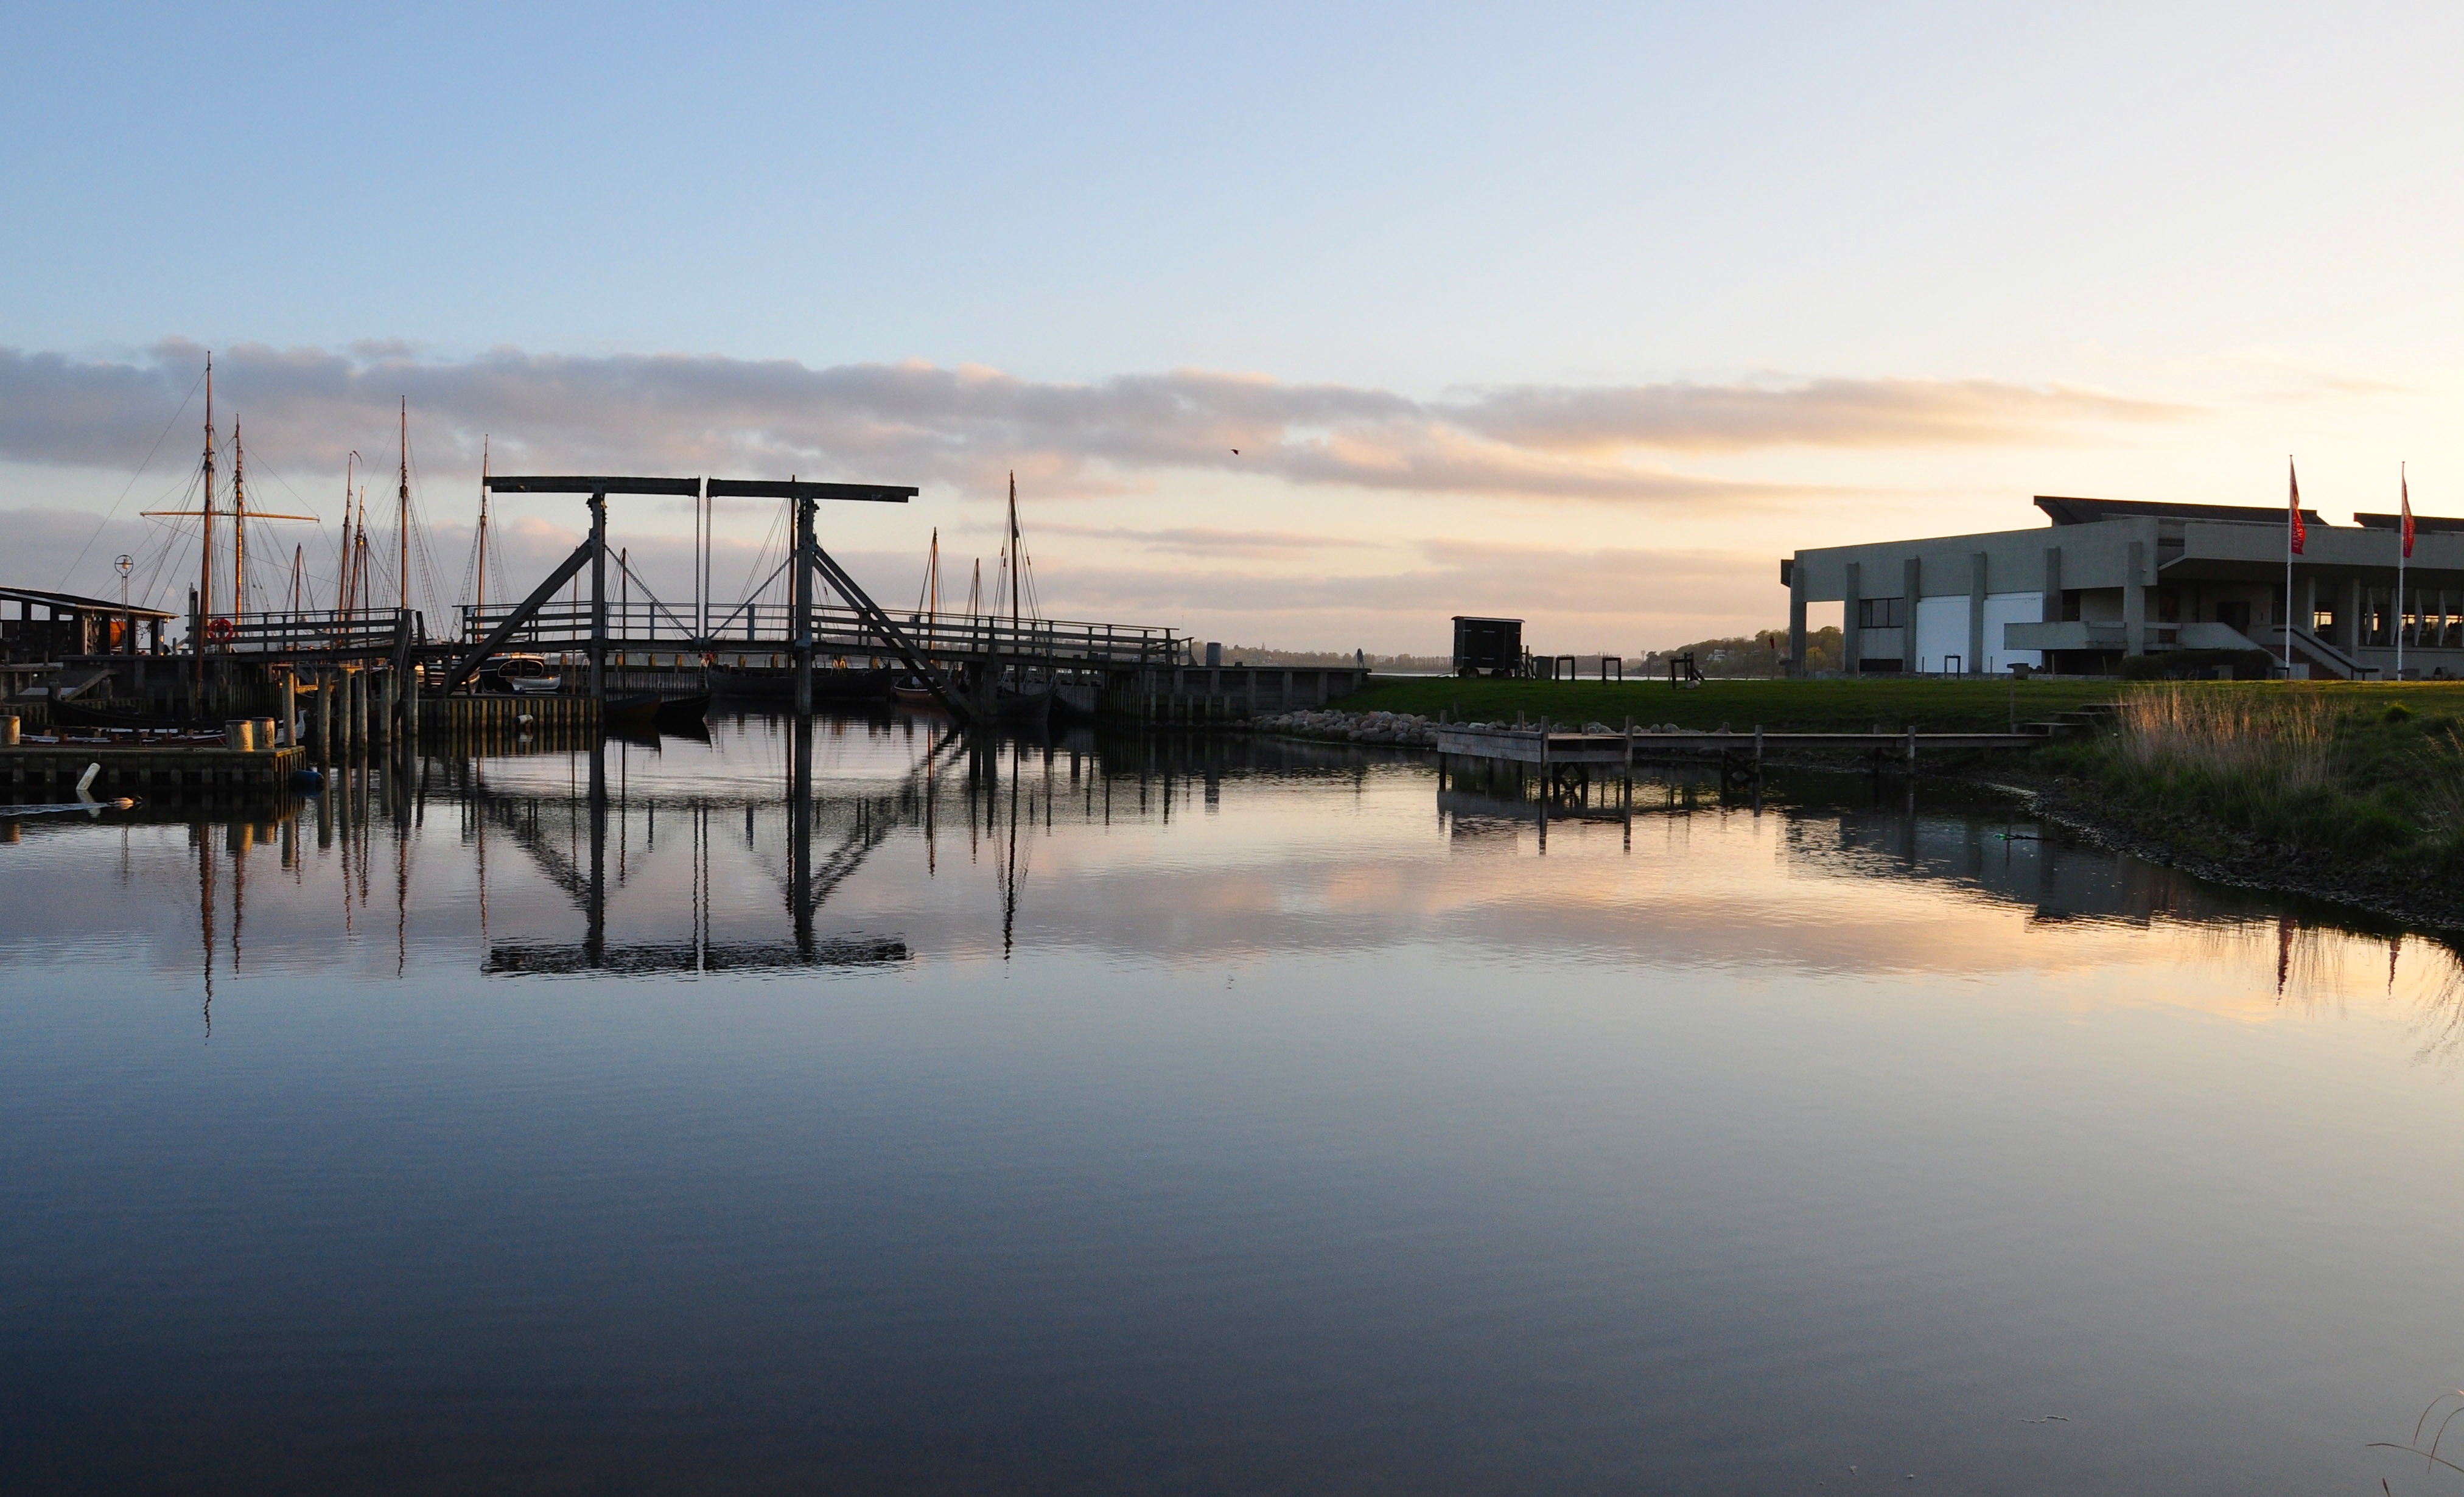
sea, water, nature, silhouette, dock, architecture, sky, sunrise, sunset, bridge, countryside, morning, lake, dawn, river, canal, country, dusk, evening, reflection, scenic, marina, reservoir, waterway, outside, netherlands, clouds, buildings, reflections, beautiful, roskilde